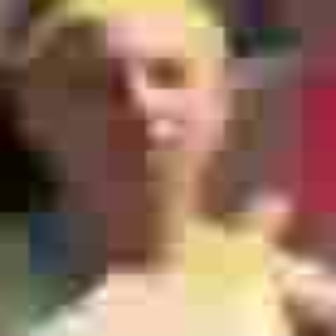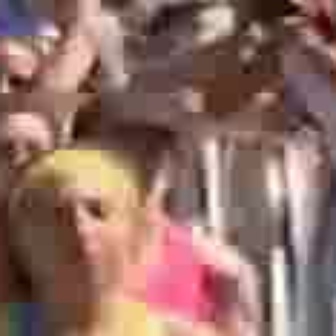
  Please identify the target specified by the bounding box [52,35,217,201] in the first image and locate it in the second image. Return the coordinates in [x_min,y_min,x_max,y_max] format.
Answer: [24,184,122,282]